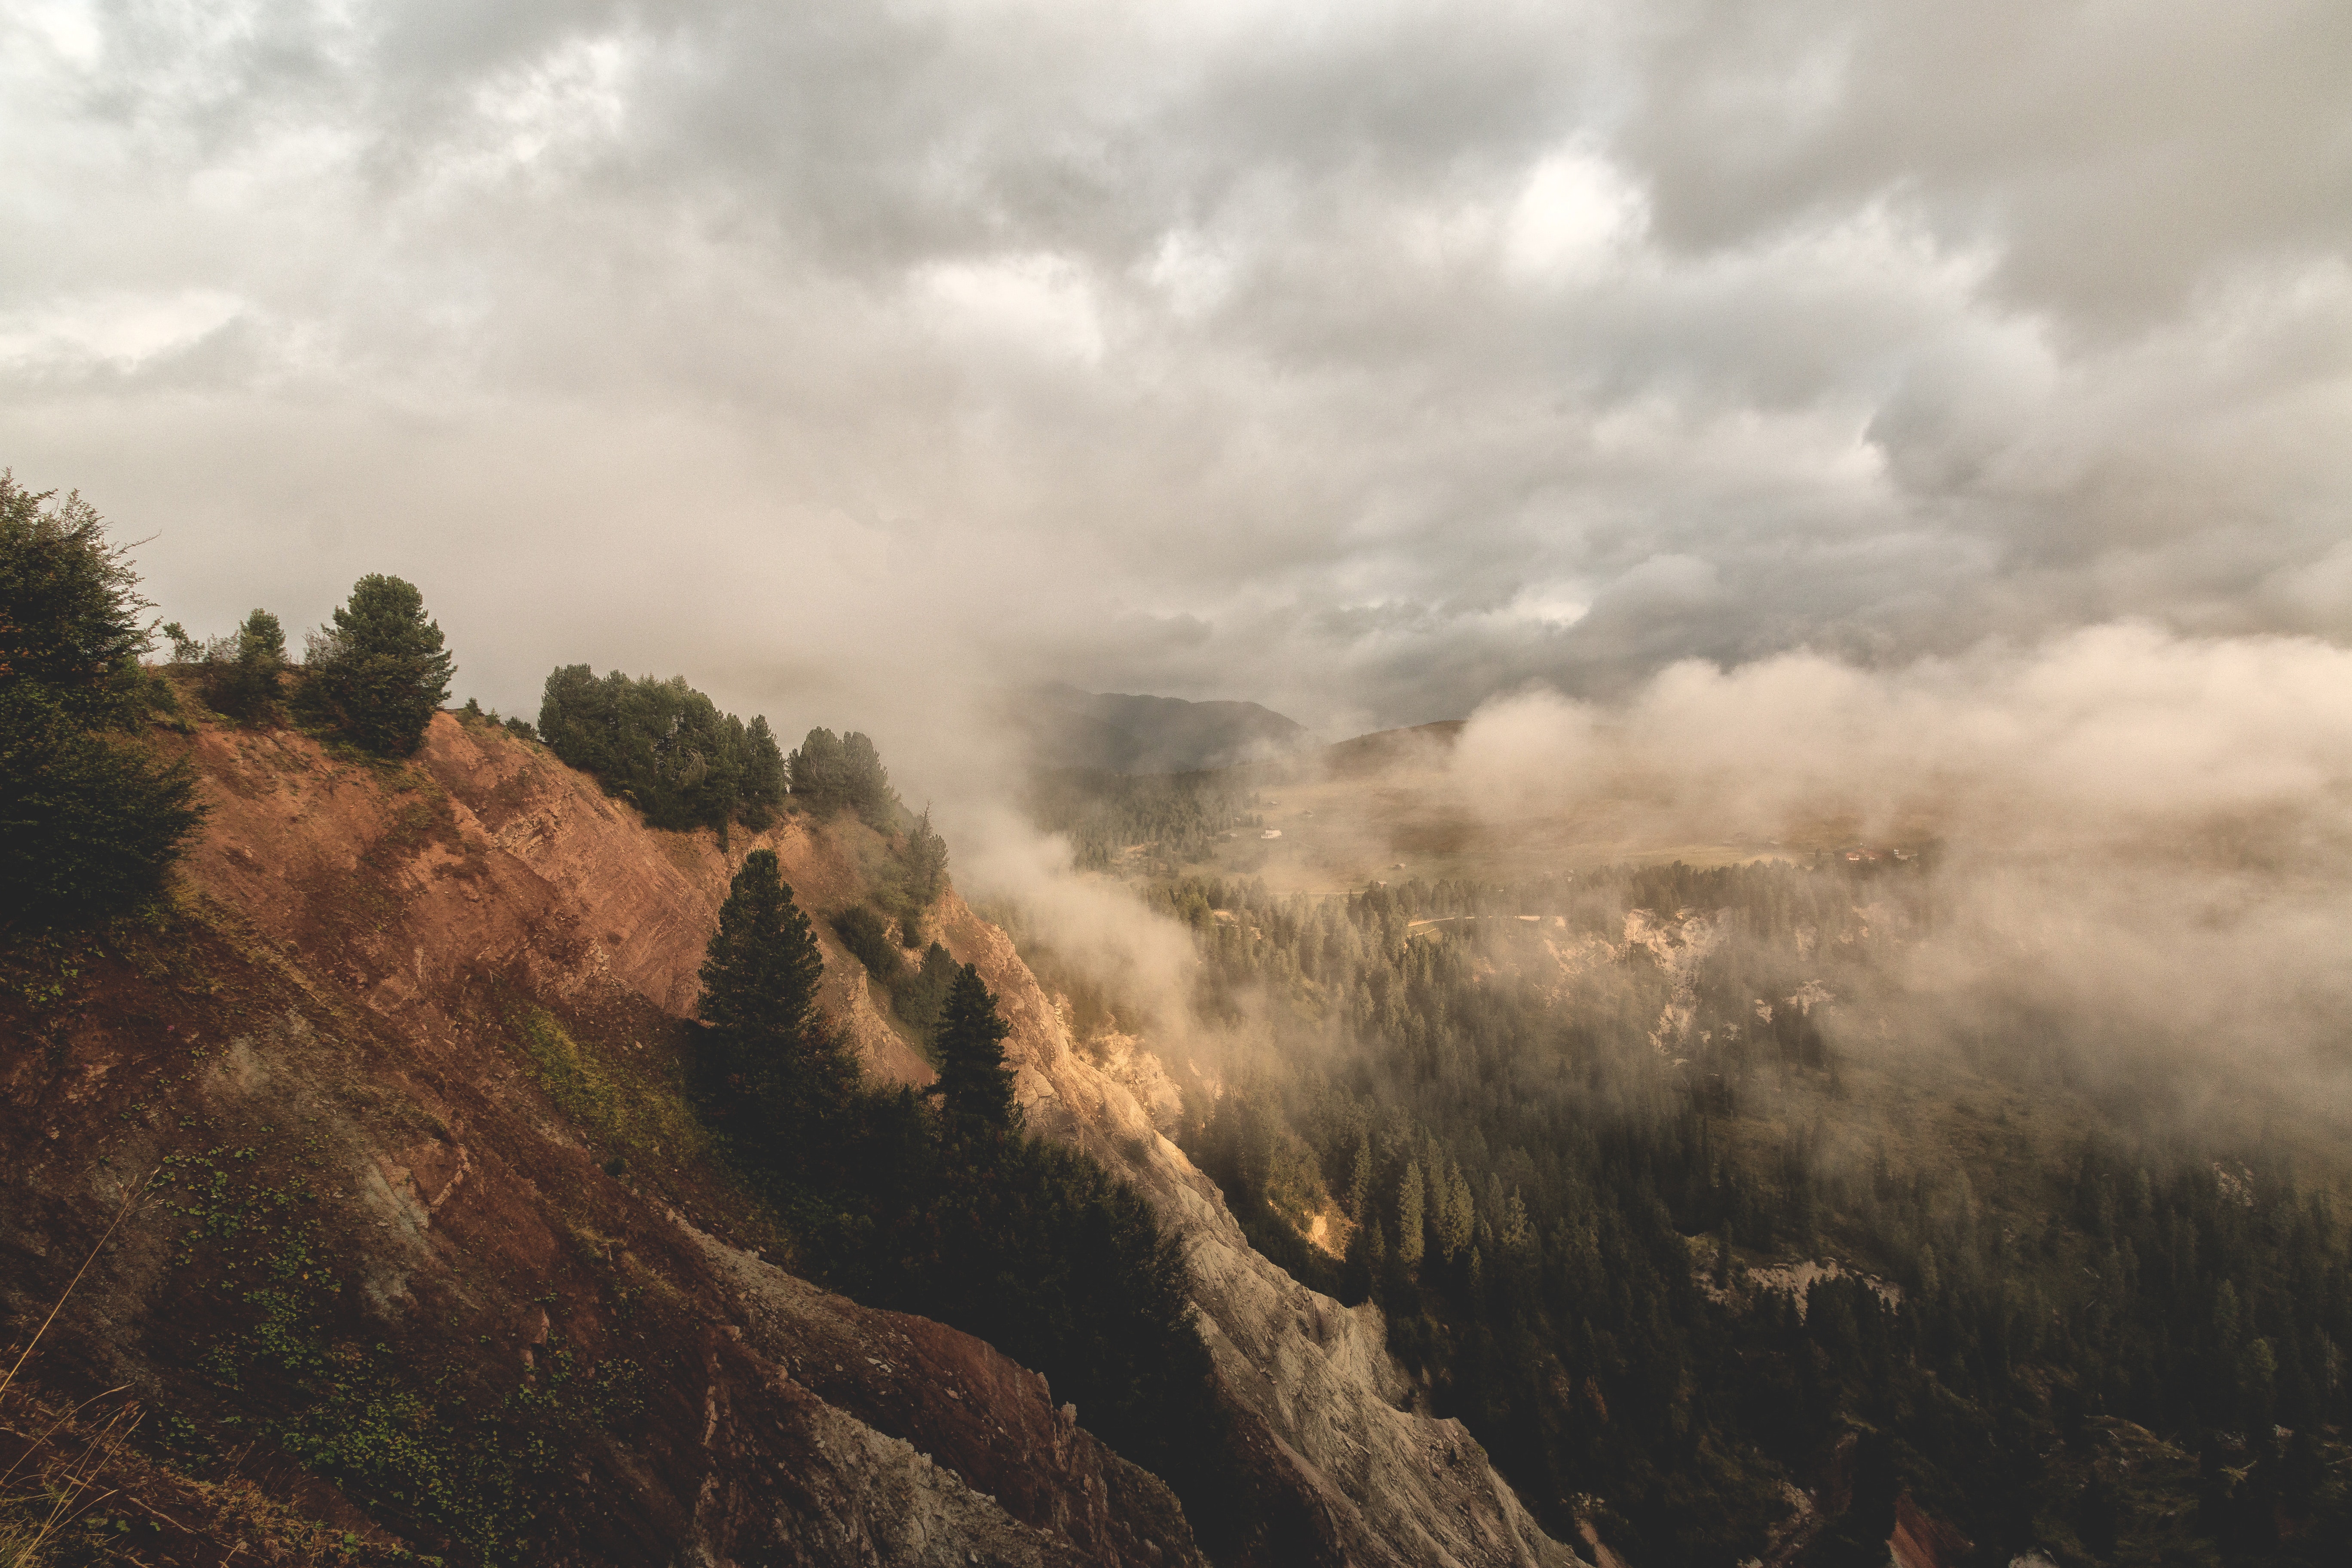
atmospheric phenomenon, sky, cloud, geological phenomenon, hill, mountain, tree, landscape, terrain, sunlight, mist, hill station, national park